Michael Showalter

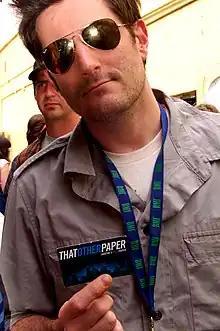
Showalter in 2007

Showalter is the host of "The Michael Showalter Showalter", an original Internet series on Collegehumor.com which premiered January 16, 2007. His first guest was comedian Zach Galifianakis. Other guests have included David Cross, Michael Ian Black, Paul Rudd, David Wain, Andy Samberg, Michael Cera, and Mike Birbiglia. In the fall and winter of 2006, Showalter toured the US with frequent collaborator Michael Ian Black. In March 2007 Showalter briefly toured as the opening act for Janeane Garofalo. "The Ten" reunites him with frequent collaborators from "The State".